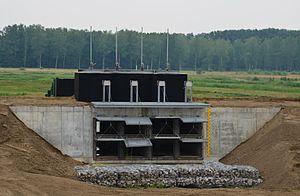
Le plan Sigma est un programme belge de gestion des inondations et de l'écosystème, le long de l'Escaut, en Flandre.